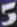
Number: 5